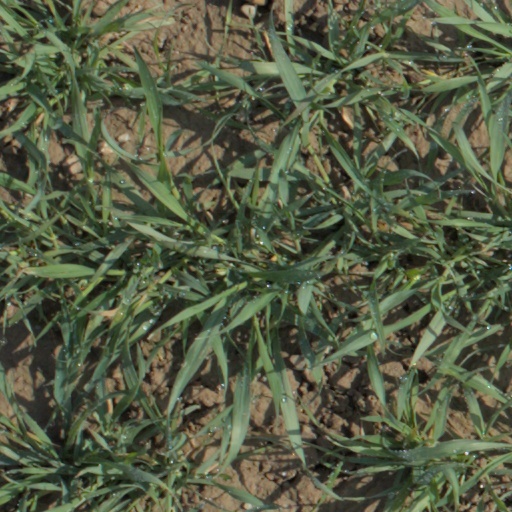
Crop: wheat